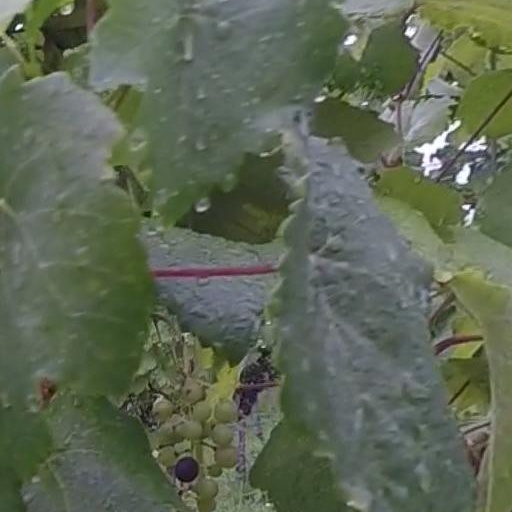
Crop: grape